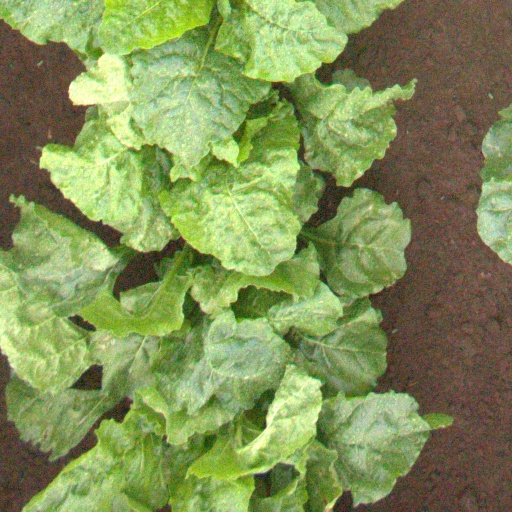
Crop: sugar beet